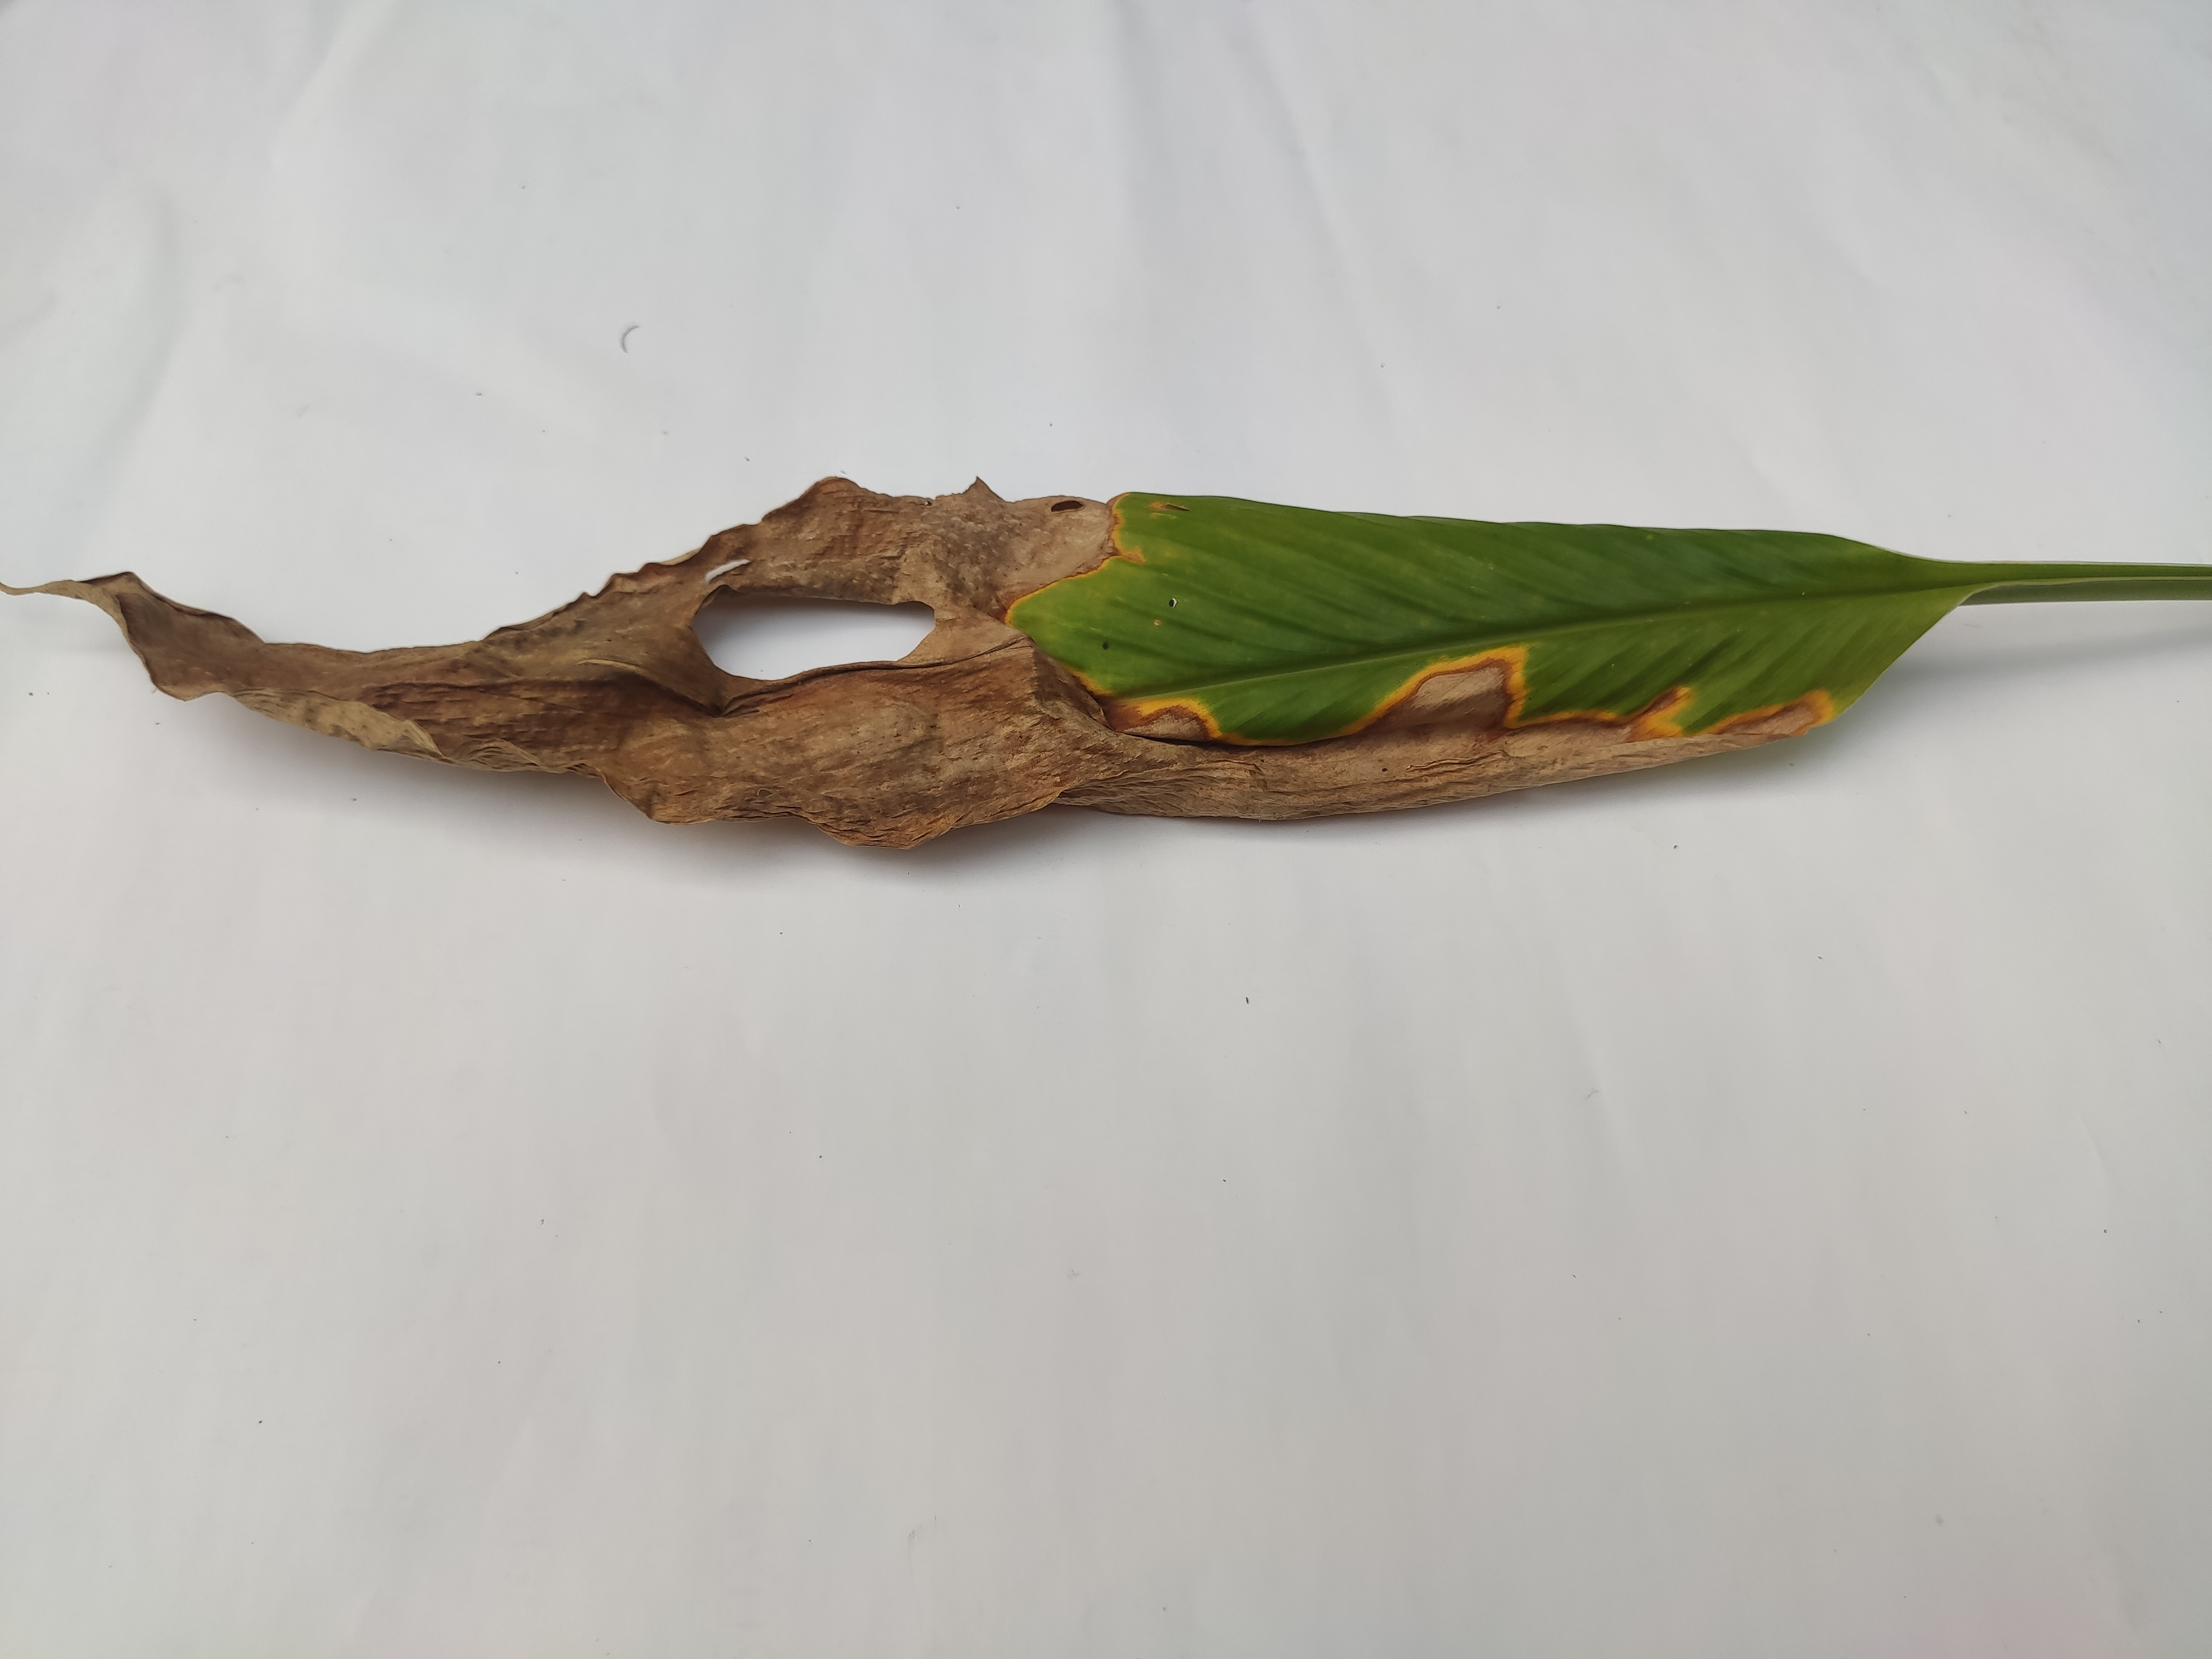
Label: Blotch